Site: brandenburg
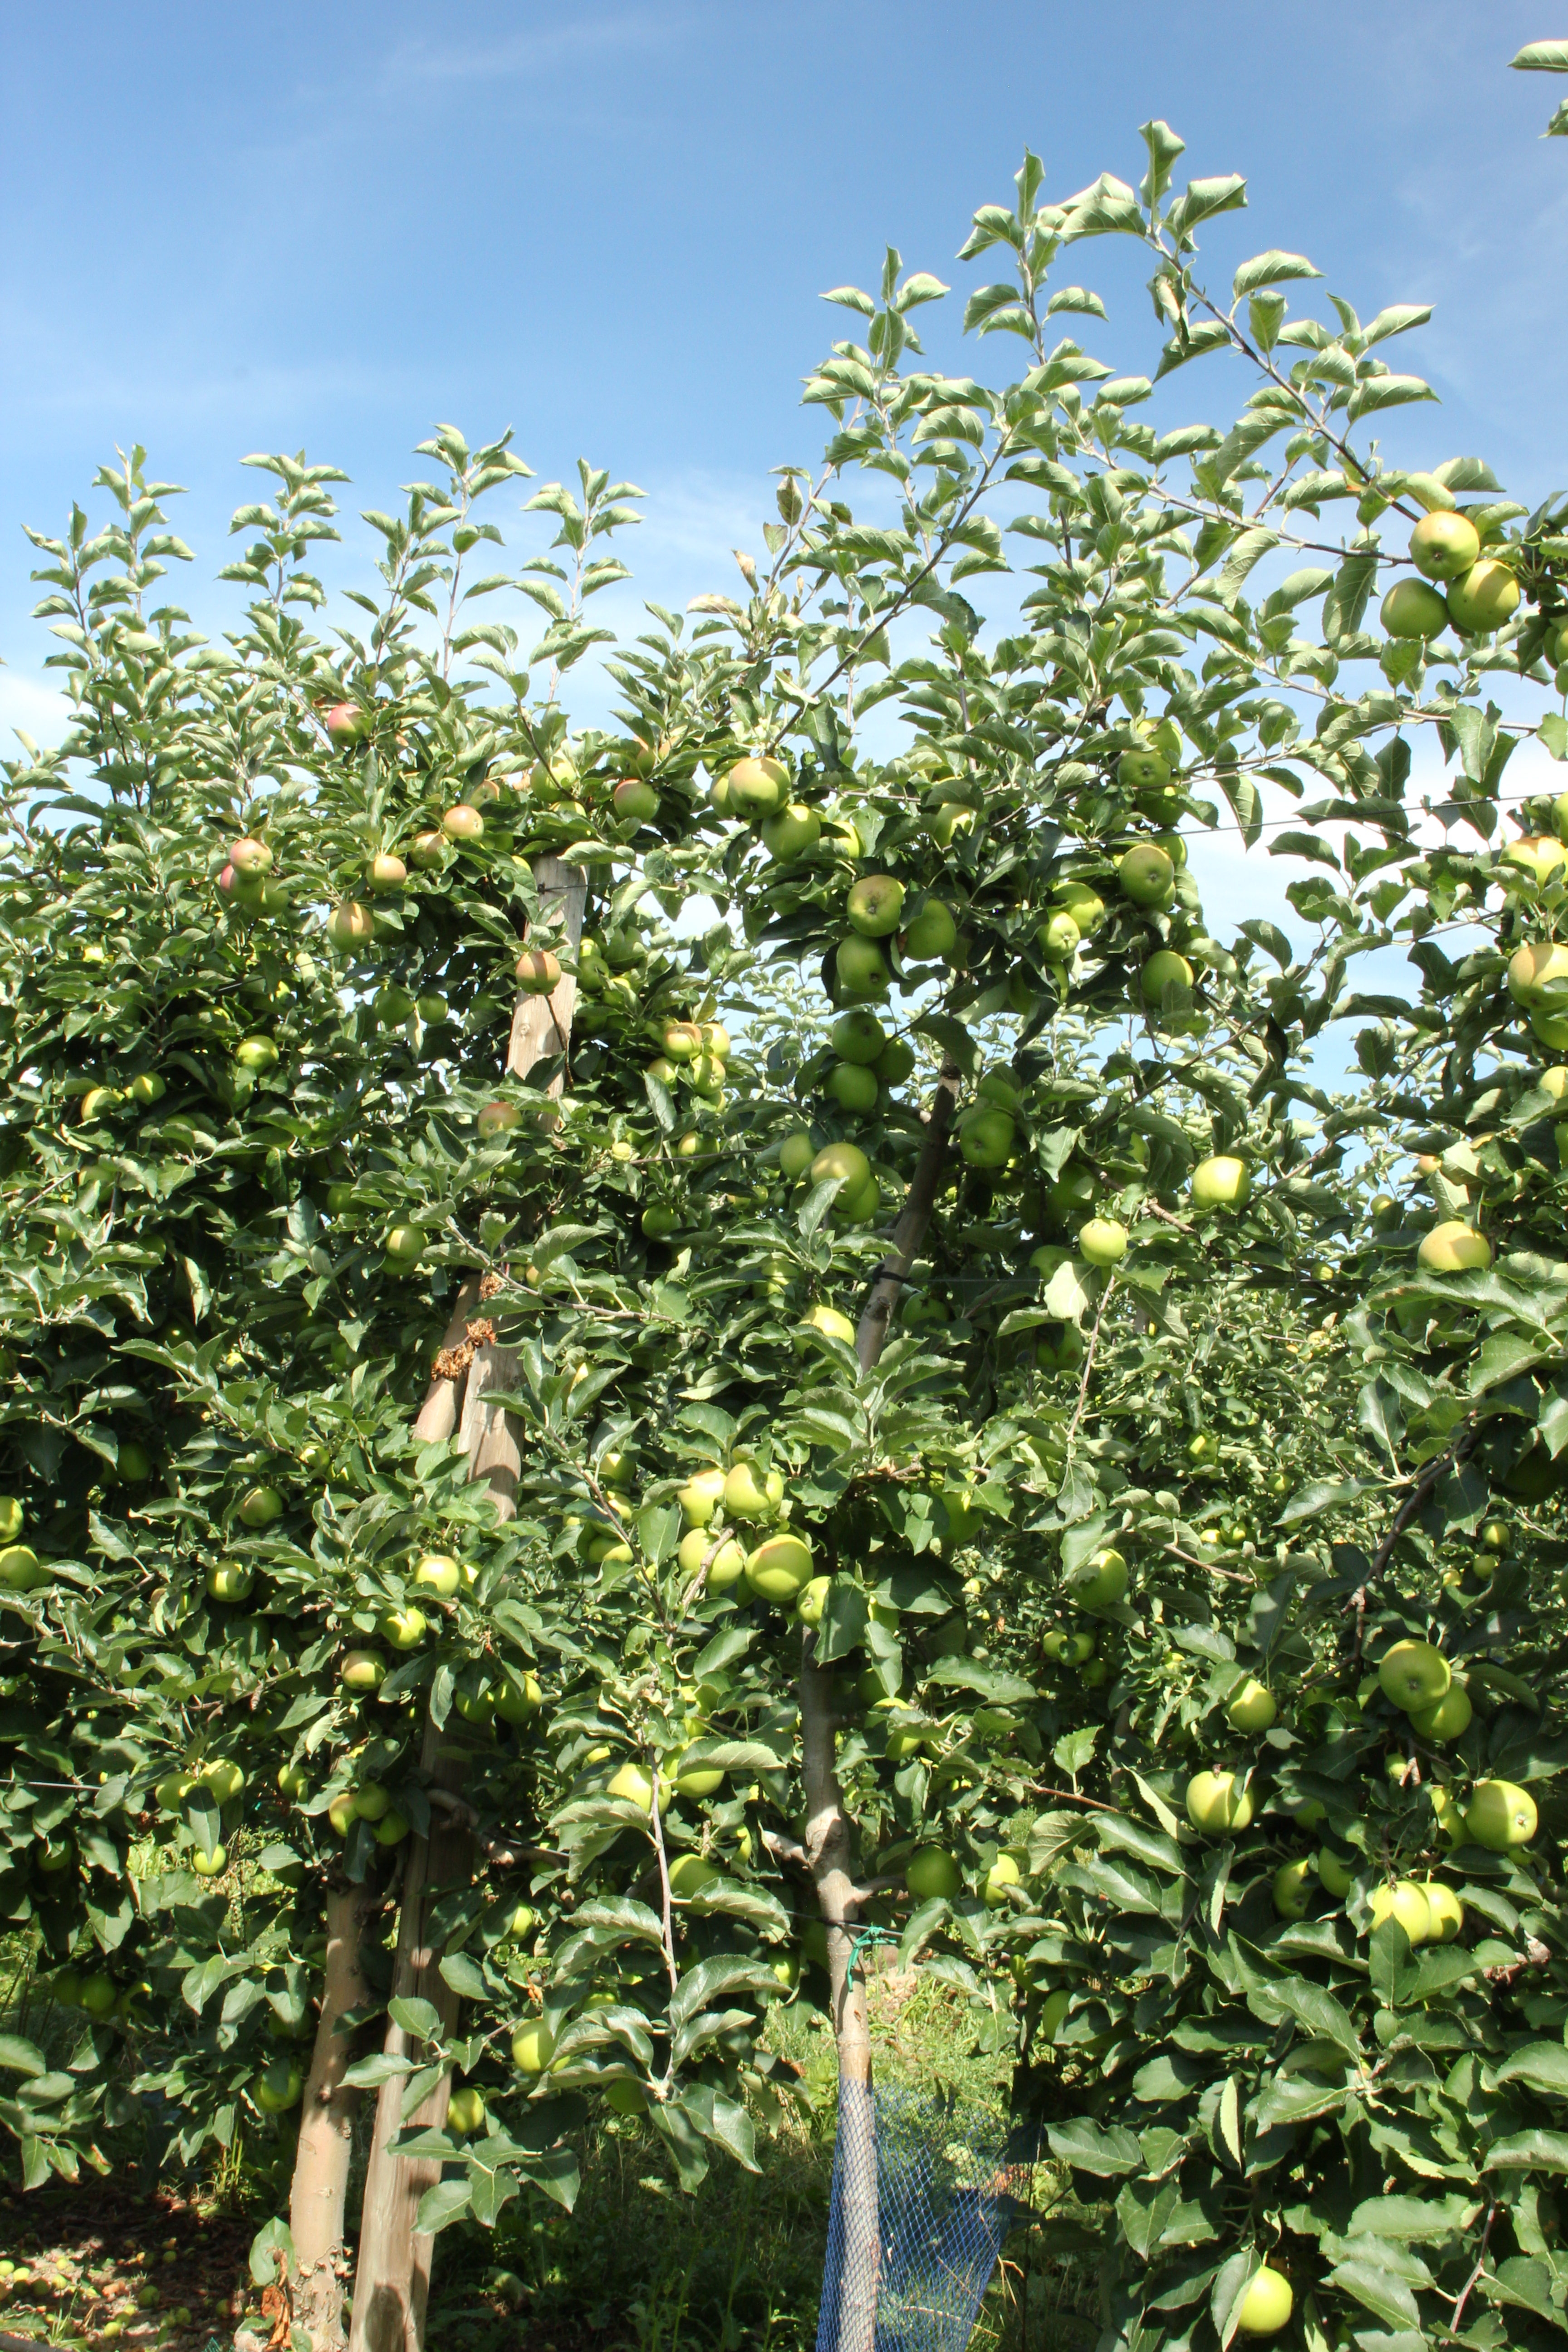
Growth stage (BBCH 77): Development of fruit